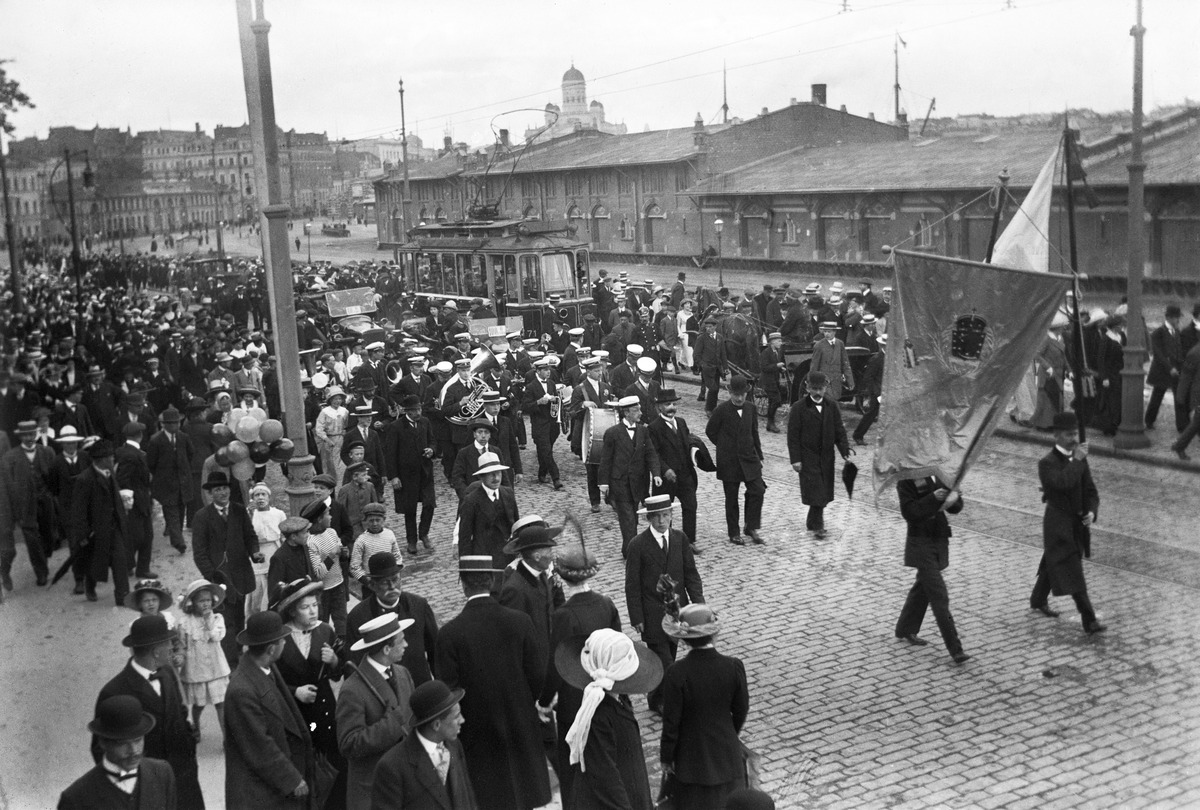
Kulkue Laivasillankadulla 1910 -luvulla
sisällön kuvaus: Kulkue Laivasillankadulla 1910 -luvulla. mustavalkoinen
Kuvaaja: Rosenberg, H., valokuvaaja
Ajankohta: kuvausaika 1910 -luku
Paikka: Suomi, Uusimaa, Helsinki, Kaartinkaupunki Helsinki, Laivasillankatu
Aiheet: autonomian aika, vuotusjuhlat vappu, jalankulkijat, yleisö, ilmapallot